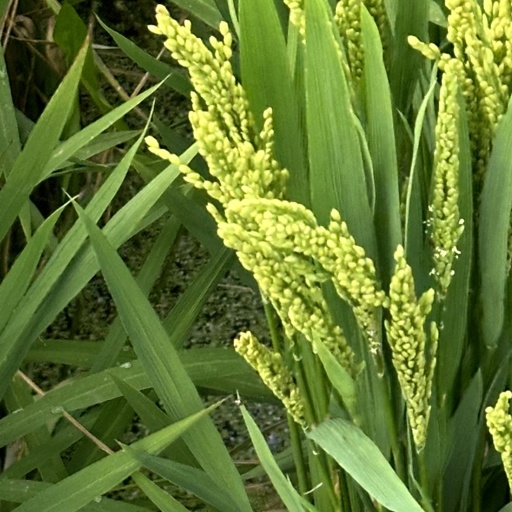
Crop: rice